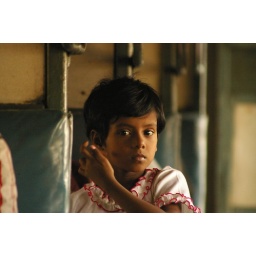
A girl in the train